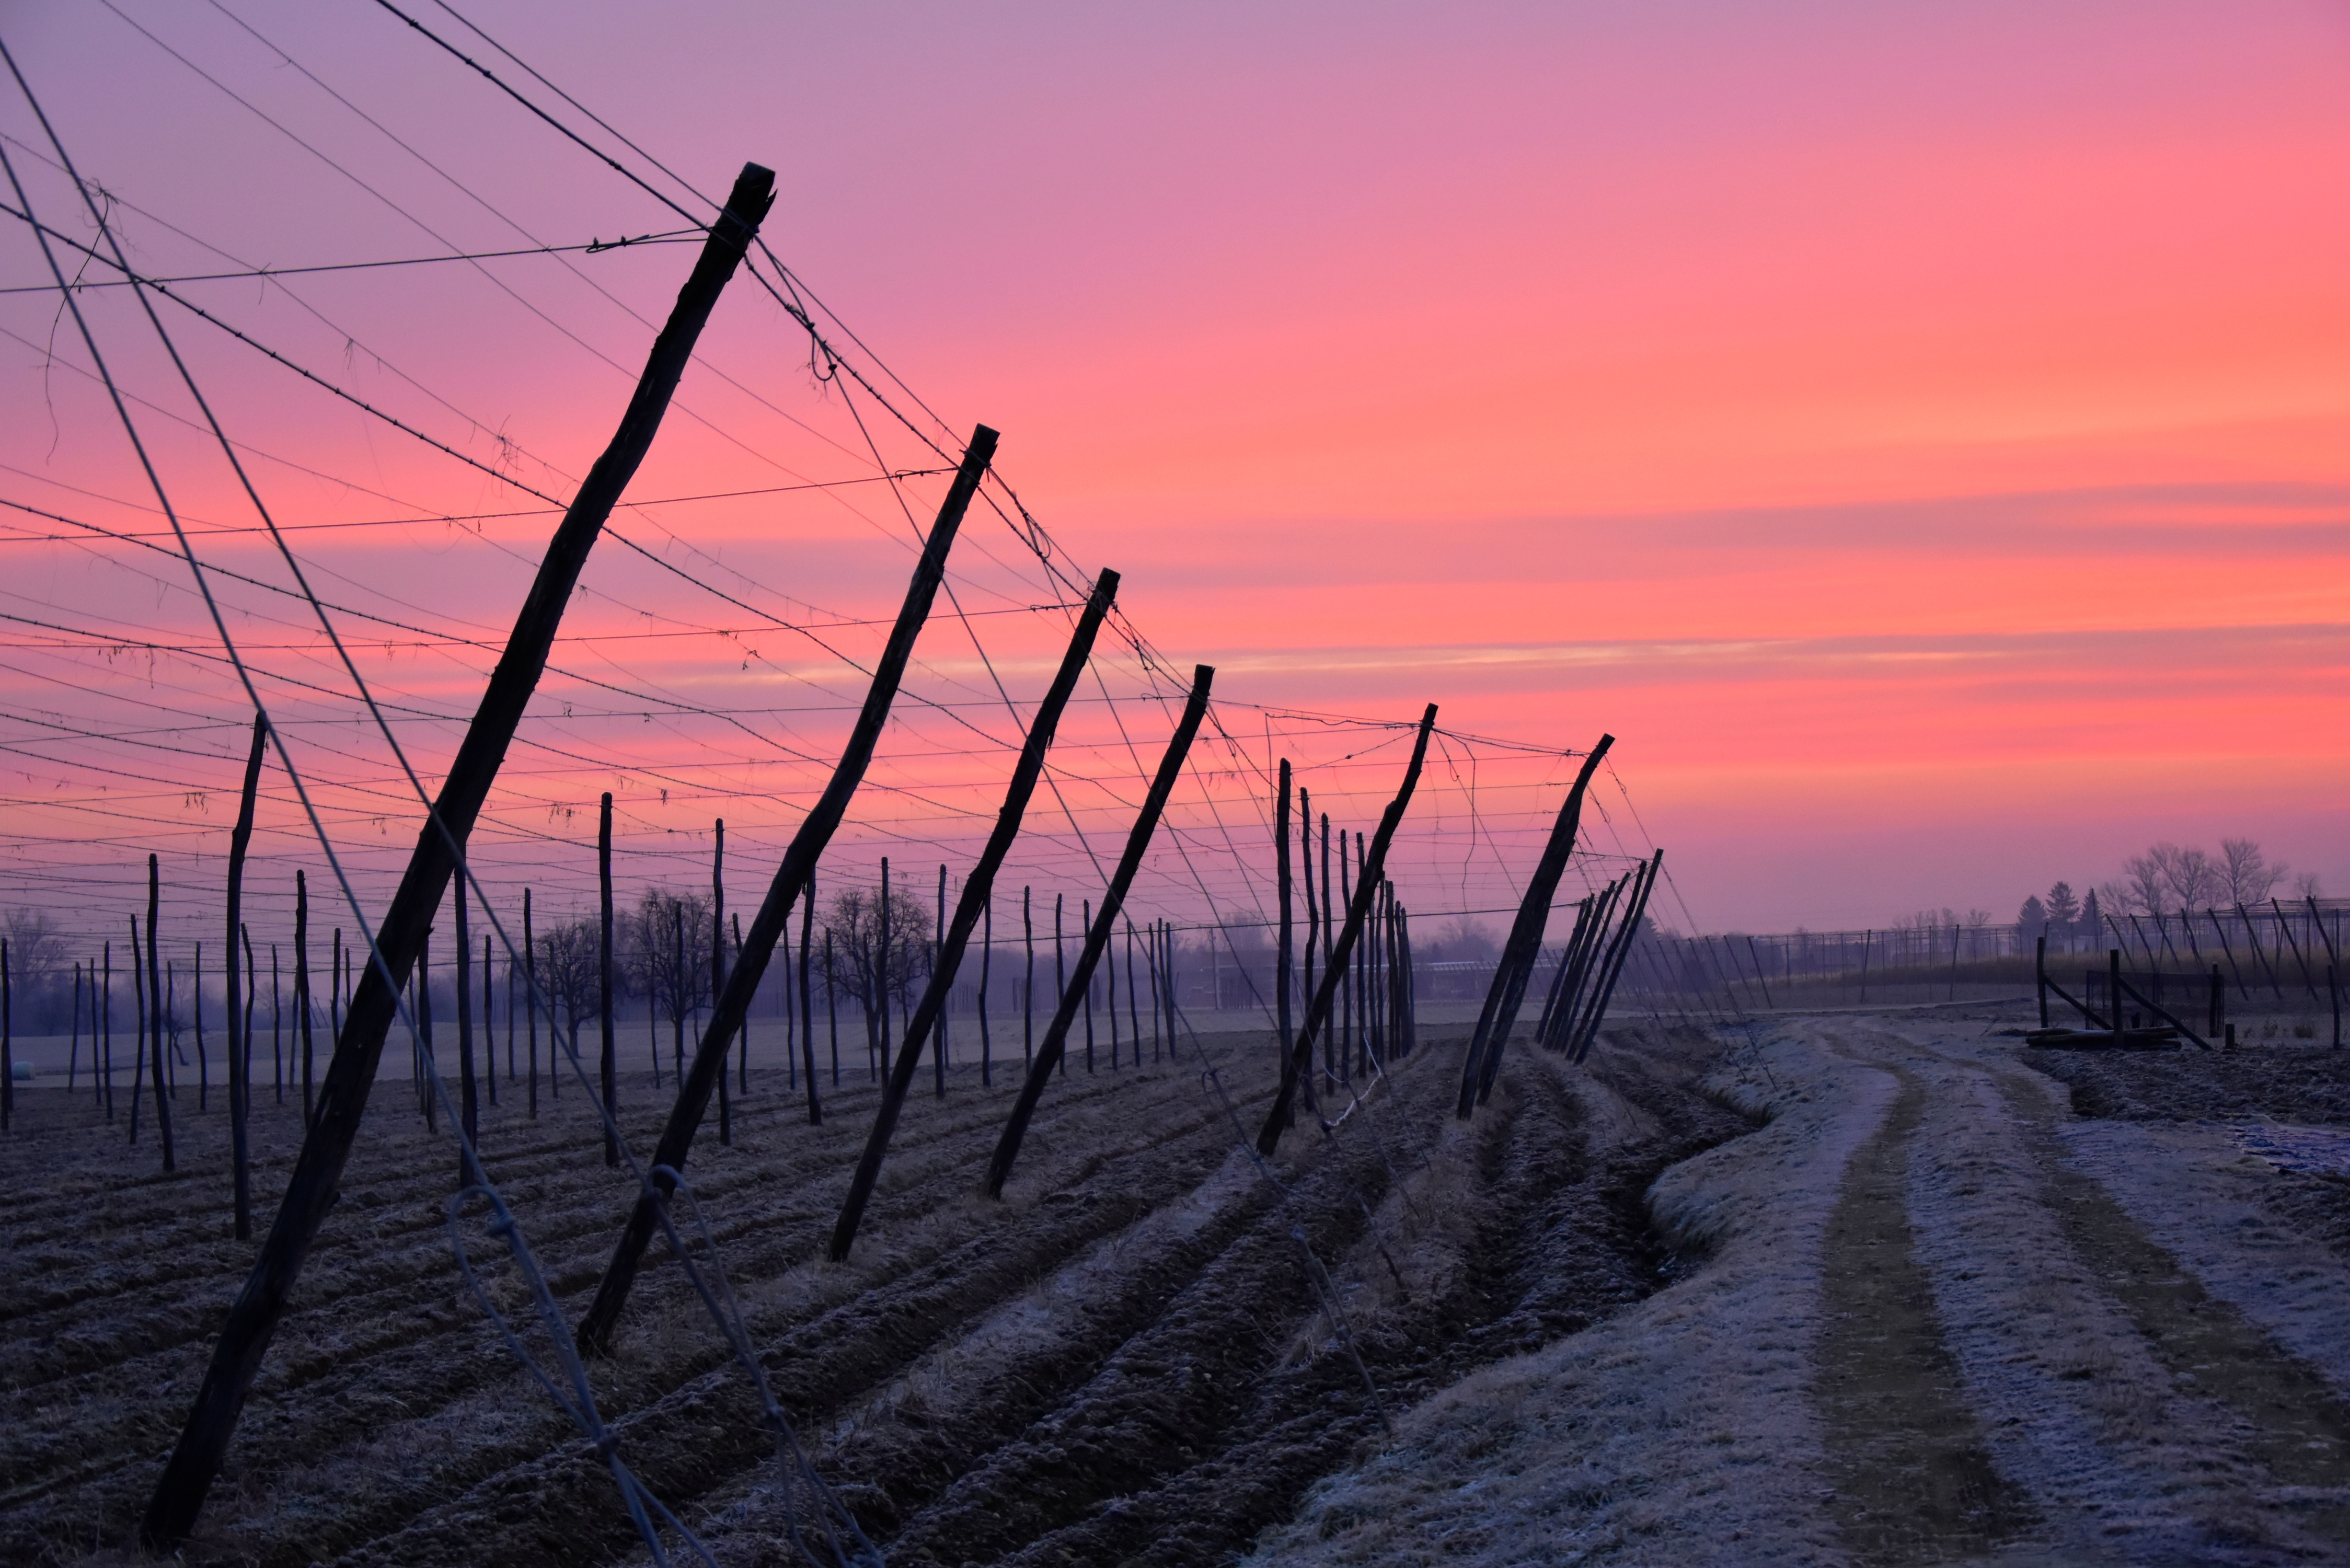
sea, sand, horizon, cloud, sky, sun, sunrise, sunset, field, sunlight, morning, wind, dawn, dusk, evening, line, afterglow